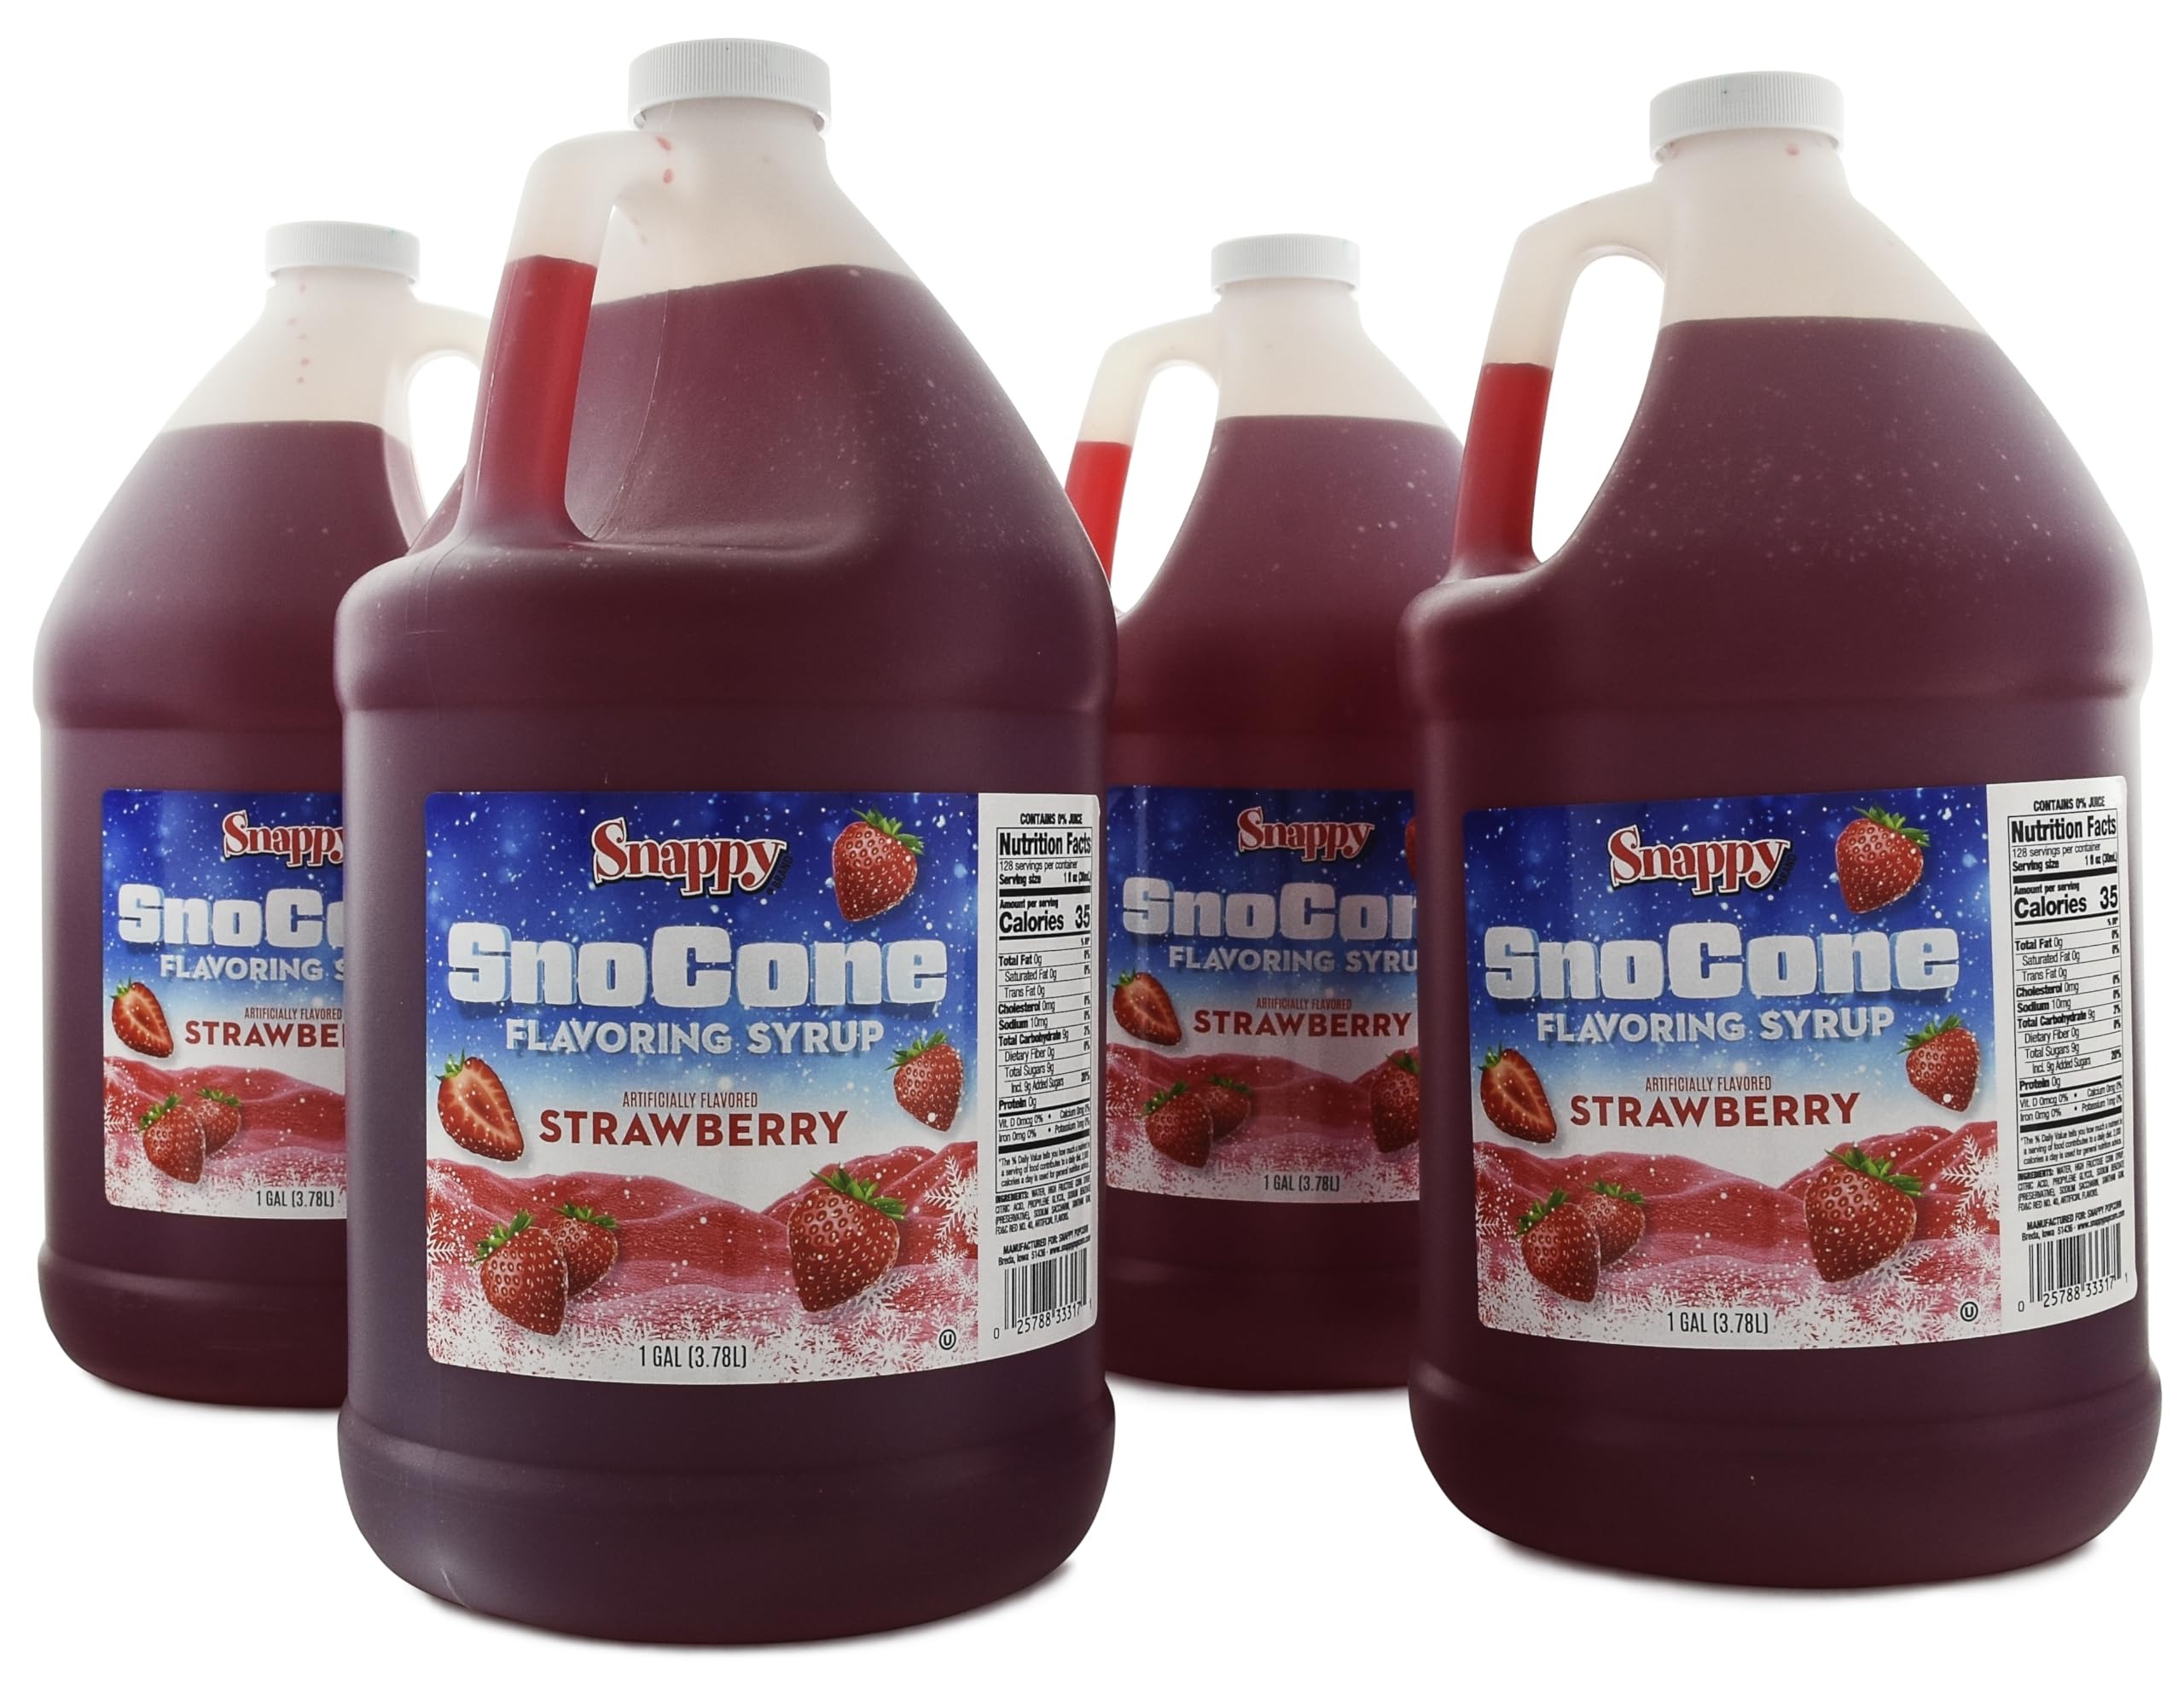
Item Name: Snappy Strawberry Sno Cone Syrup, 4-1 Gallon (128 ounces) Size, 4 Pack, Ready to Use For Snow Cone Machines, Flavored Syrup for Shaved Ice, 14 Snow Cone Flavor Options
Bullet Point 1: Timeless Taste; these authentic flavors of sno cone syrup, shaved ice syrup and slushie syrups have been enjoyed in delicious frozen treats for generations
Bullet Point 2: Easy To Use; our snow cone flavors work great for commercial snow cone machine syrup or at-home use, and gallon sizes are compatible with our gallon jug syrup pump
Bullet Point 3: Fourteen (14) flavor choices; Banana, Blue Raspberry, Bubble Gum, Cherry, Cotton Candy, Fruit Punch, Grape, Green Apple, Lime, Orange, Root Beer, Strawberry, Tigers Blood and Watermelon
Bullet Point 4: No mixing required; our delicious snowcone syrup flavors arrive ready to use for pouring and pumping over snow cones and shaved ice, and no refrigeration is needed
Bullet Point 5: Strawberry Snow Cone Syrup Gallon size: each snow cone gallon will provide for 128 servings of shaved ice (6 ounce serving with 1 ounce of flavor)
Product Description: Enjoy the flavor of fun! Our delicious sno cone syrup flavors create timeless, tasty, refreshing treats that all ages are sure to love. These professional grade snowcone syrup flavors work great in commercial machines or for at-home use. Our Sno Cone syrup can be used as a shaved ice syrup or slushie syrups as well. Choose your favorite from one of our fourteen (14) delicious syrup flavors or mix and match to create unique flavor combinations. Each gallon provides flavor for 128 servings of shaved ice (1 oz. syrup for 6 oz. serving). No refrigeration is required; however we recommend chilling ingredients prior to assembling frozen treats so they won’t melt the ice. Made in the USA. Snappy Popcorn is a third-generation family business that has been passionate about growing and selling popcorn since 1940. We grow, process and raise much of our popcorn in the fertile fields of Iowa. Popcorn is the only thing we process in our plants and we take great pride in delivering the best tasting popcorn, fresh from our fields to your home. Over the years, Snappy has also grown to become one of the largest concessions dealers in the country by doing things differently. We work hard to provide first-rate machines, superior accessories, and delicious products at the very best prices, all backed by the Snappy quality guarantee. We are committed to providing strong, old-fashioned service, with a friendly sales staff that will personally answer your calls. Please let us know how we can serve your popcorn and concessions needs, and from our family to your family or business, thank you for choosing Snappy products!
Value: 512.0
Unit: Fl Oz

Price: 43.22